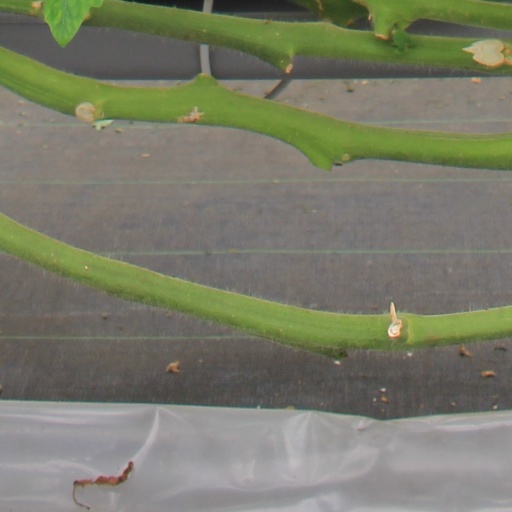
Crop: tomato